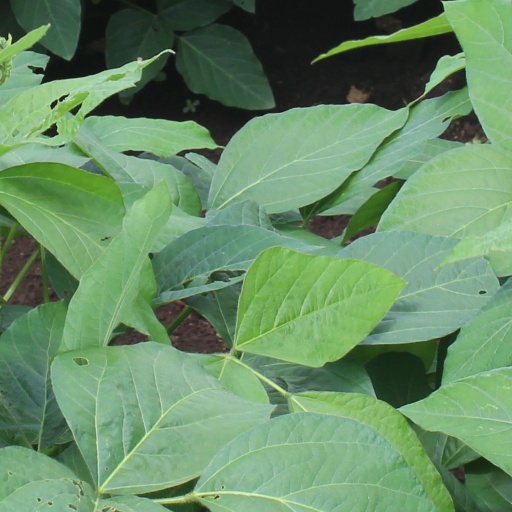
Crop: soybean